Smacoviridae

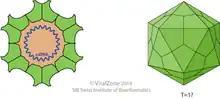
virio

Smacoviridae is a family of single-stranded DNA viruses. The genomes of this family are small (2.3–2.8 kilobases in length). The name "Smacoviridae" stands for 'small circular genome virus'. The genomes are circular single-stranded DNA and encode rolling-circle replication initiation proteins (Rep) and unique capsid proteins. As of 2021, 12 genera and 84 species are recognized in this family. The viruses in this taxon were isolated from faecal samples from insects and vertebrates by metagenomic methods. Little is known about their biology.